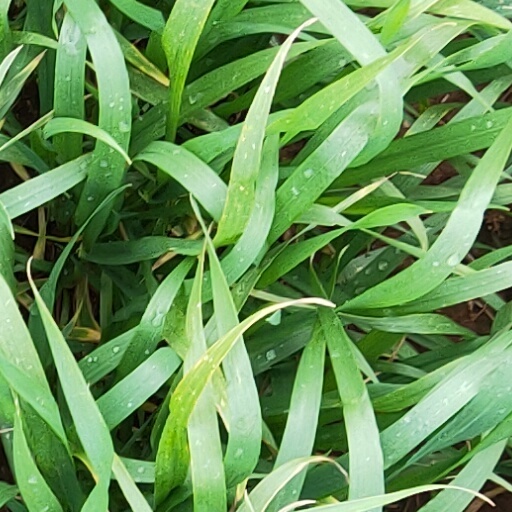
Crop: wheat